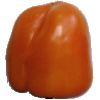
Label: orange_pepper